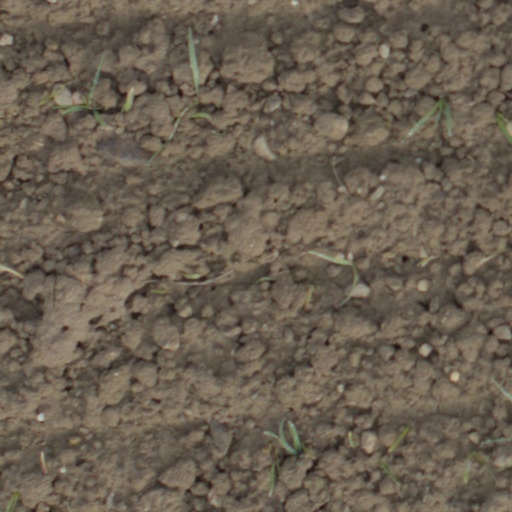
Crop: wheat